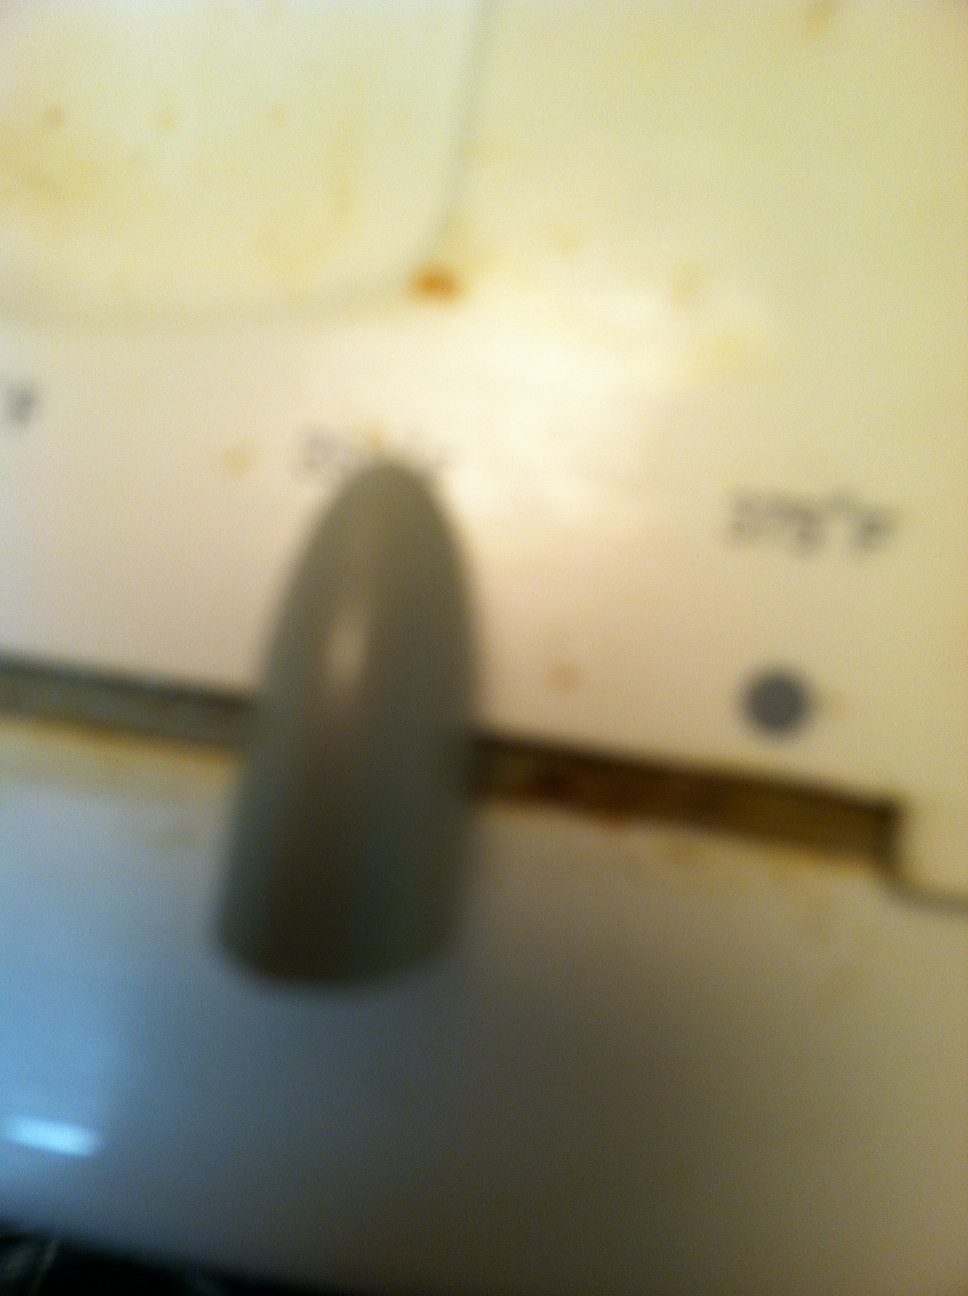Question: I'm trying to figure out what this slider left to right is and what it's set to.
Answer: unanswerable